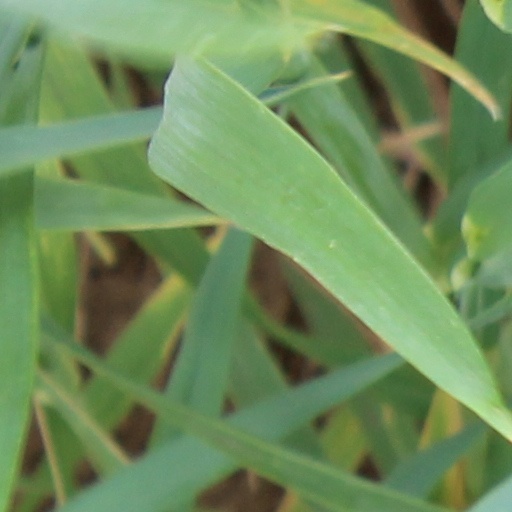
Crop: wheat